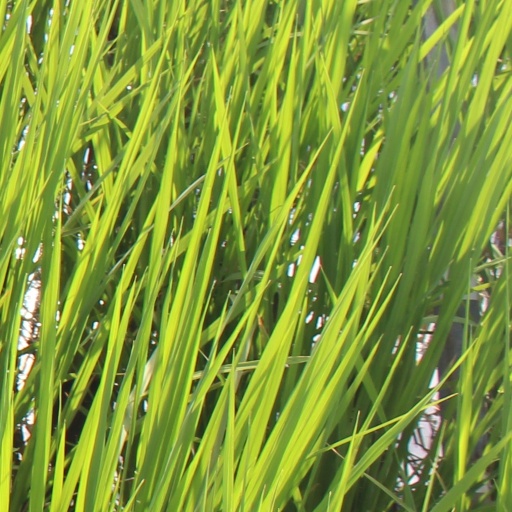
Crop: rice